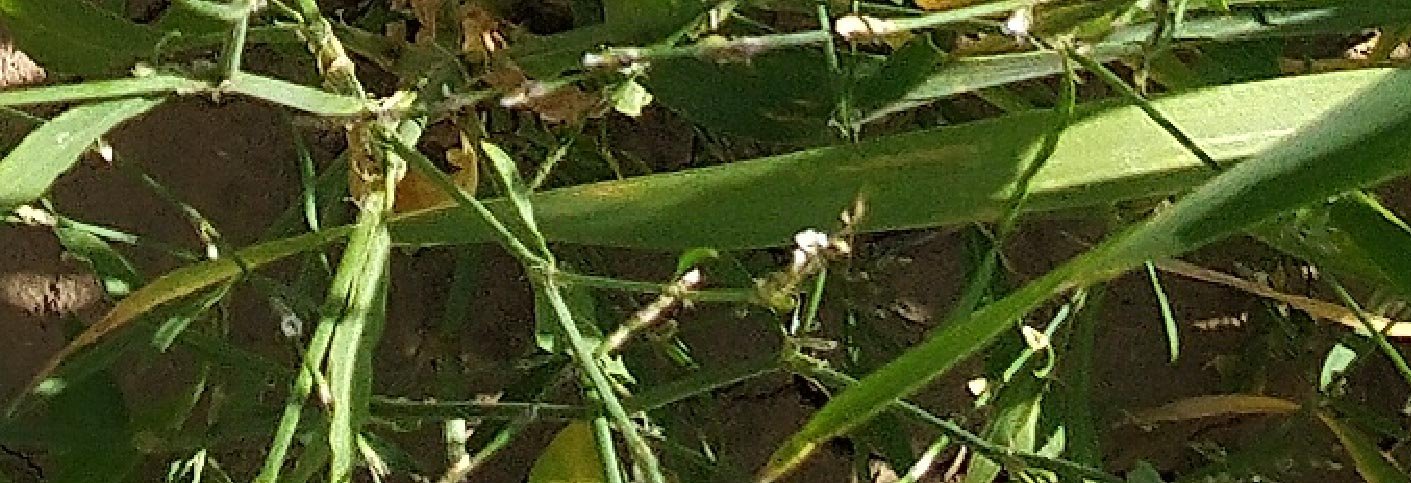
Label: Wheat___Healthy